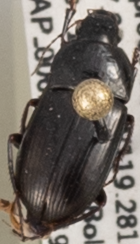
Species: Amara conflata
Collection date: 2022-04-19
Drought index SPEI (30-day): -0.592
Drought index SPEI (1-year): -1.69
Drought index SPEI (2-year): -2.09